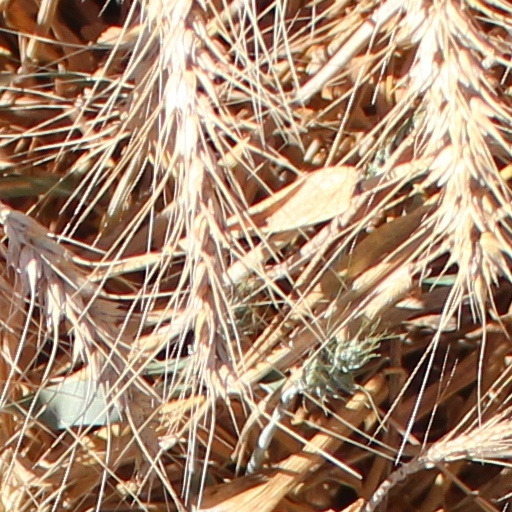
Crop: wheat